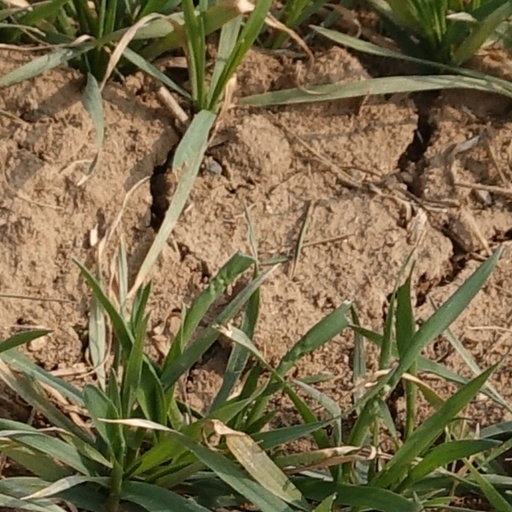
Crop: wheat